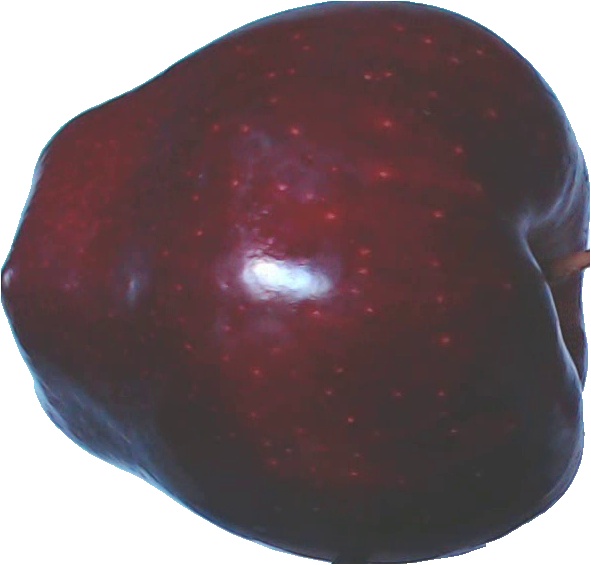
Label: apple_red_delicios_1